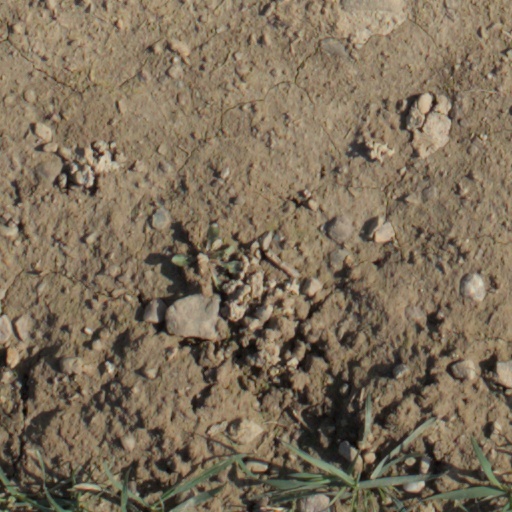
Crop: wheat